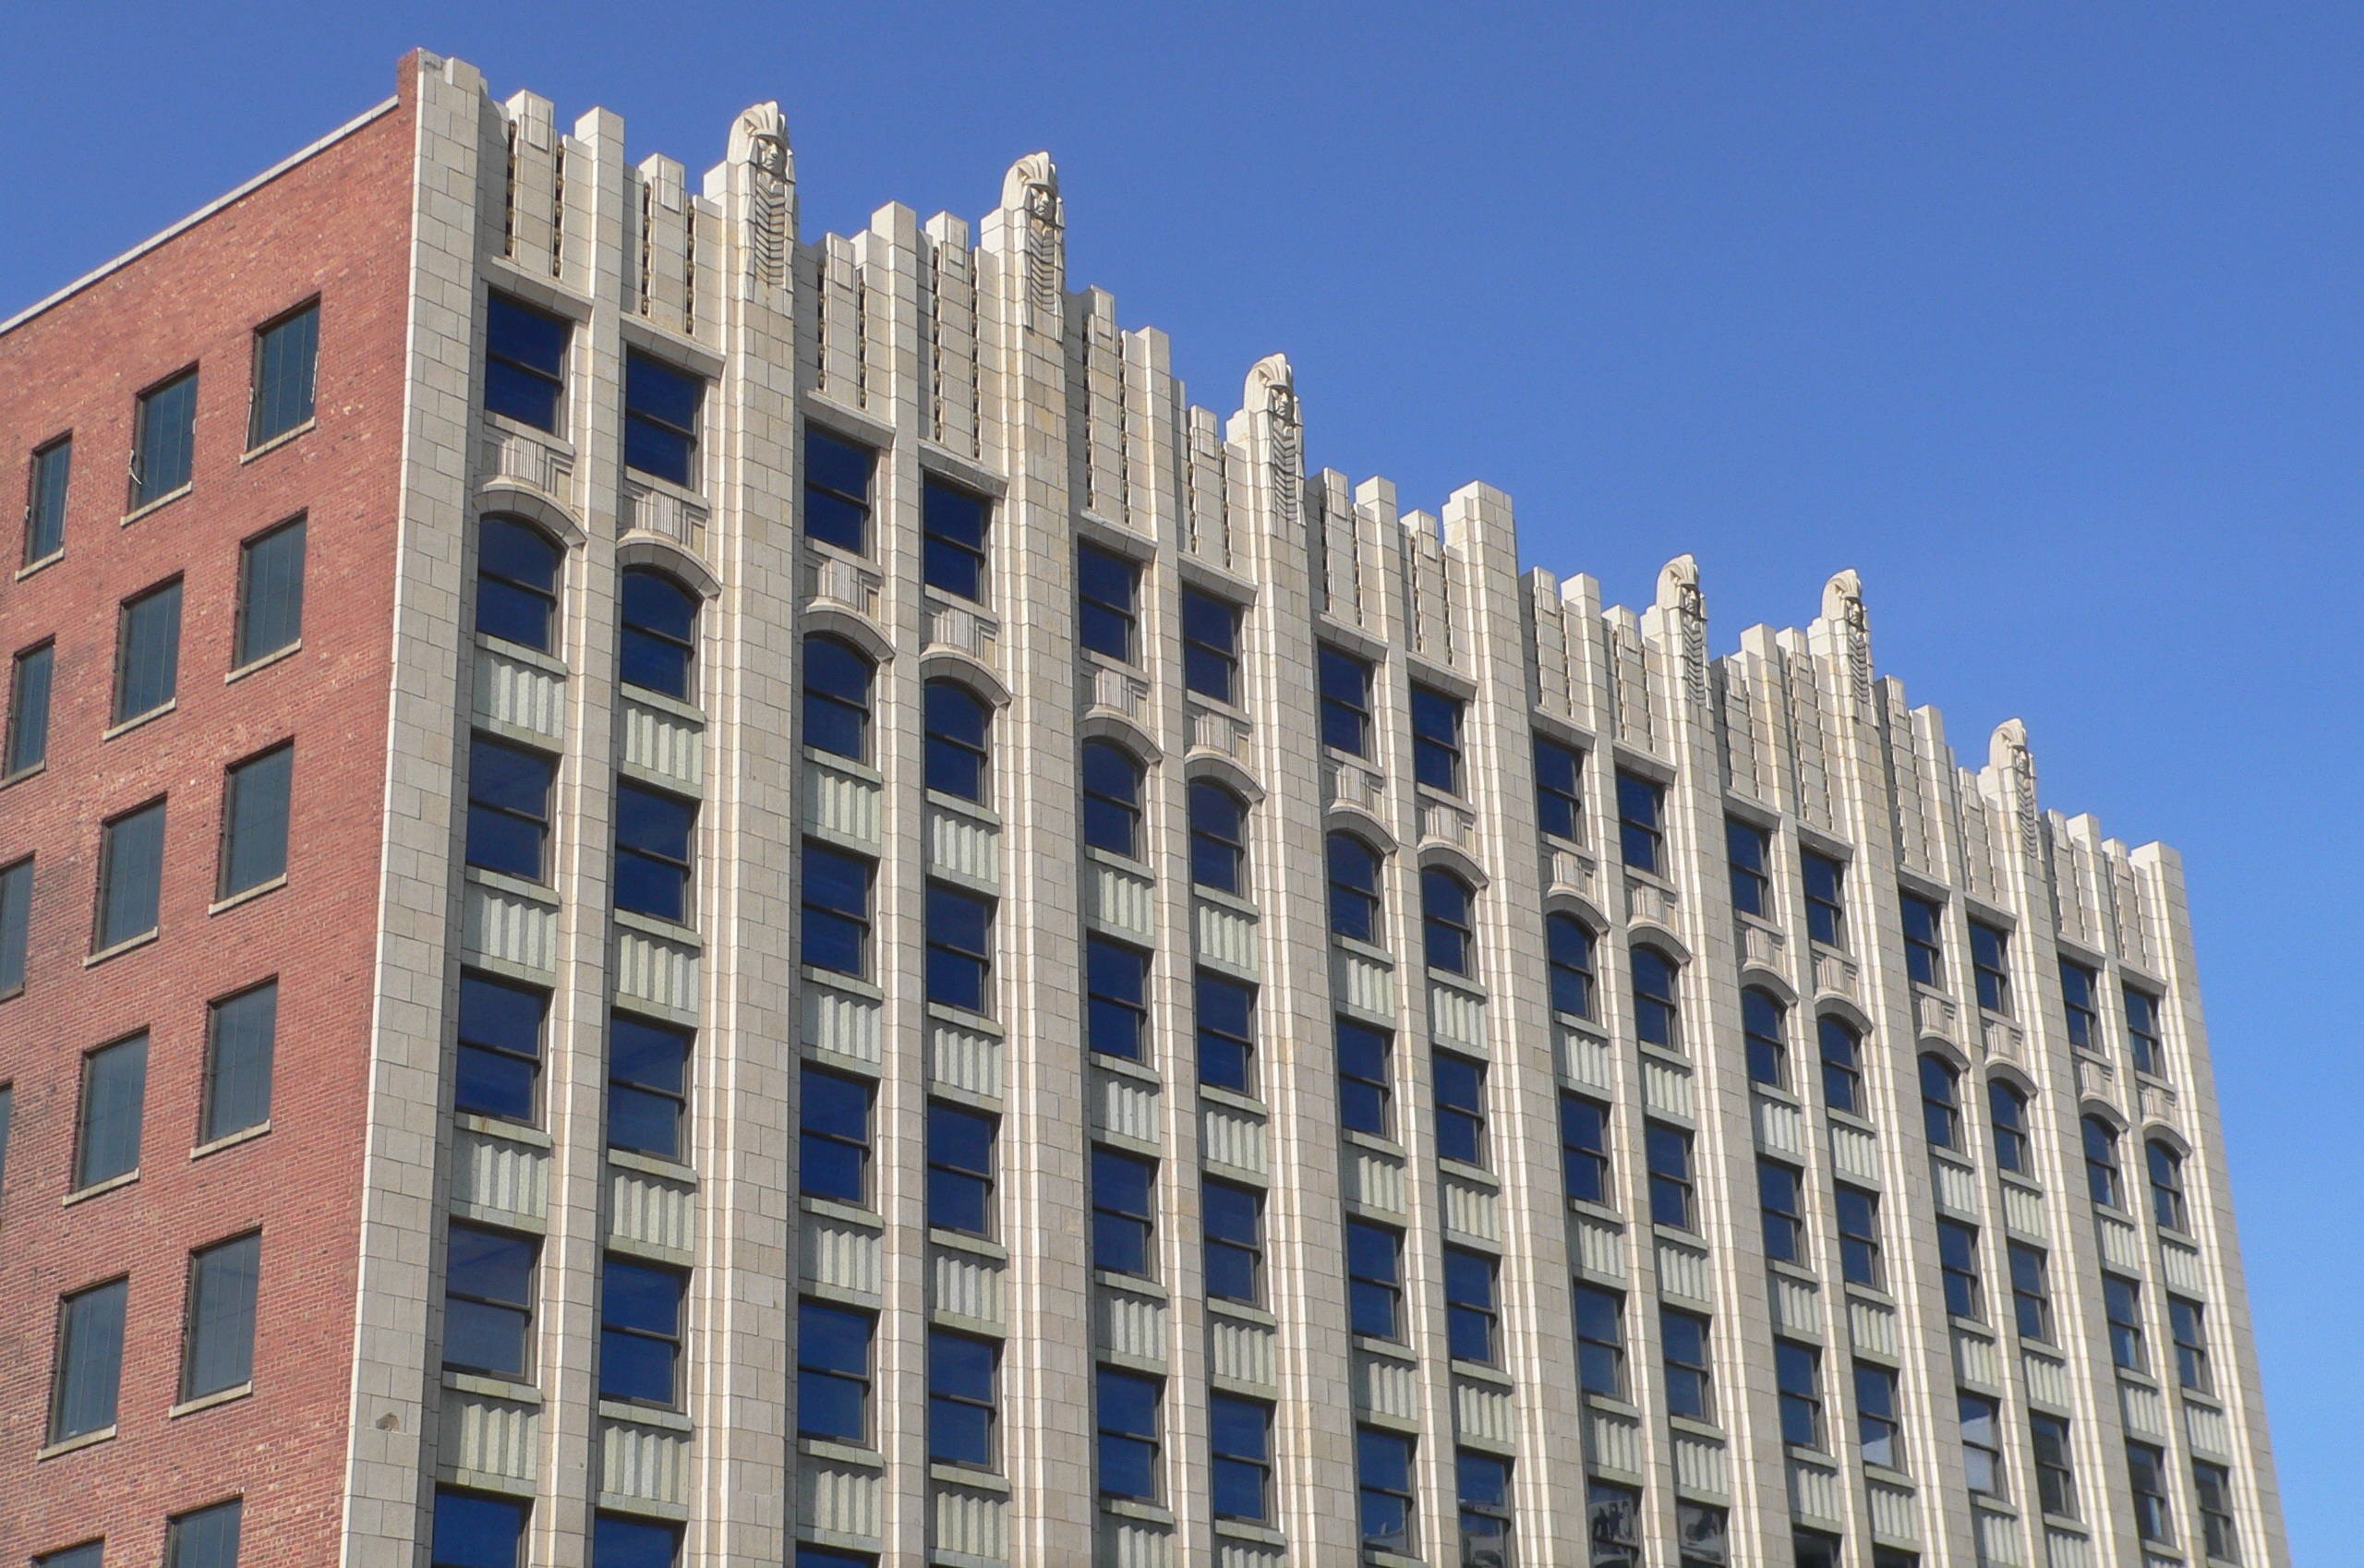
architecture, building, skyscraper, downtown, plaza, landmark, facade, exterior, tower block, corner, windows, iowa, upper, condominium, badgerow, sioux city